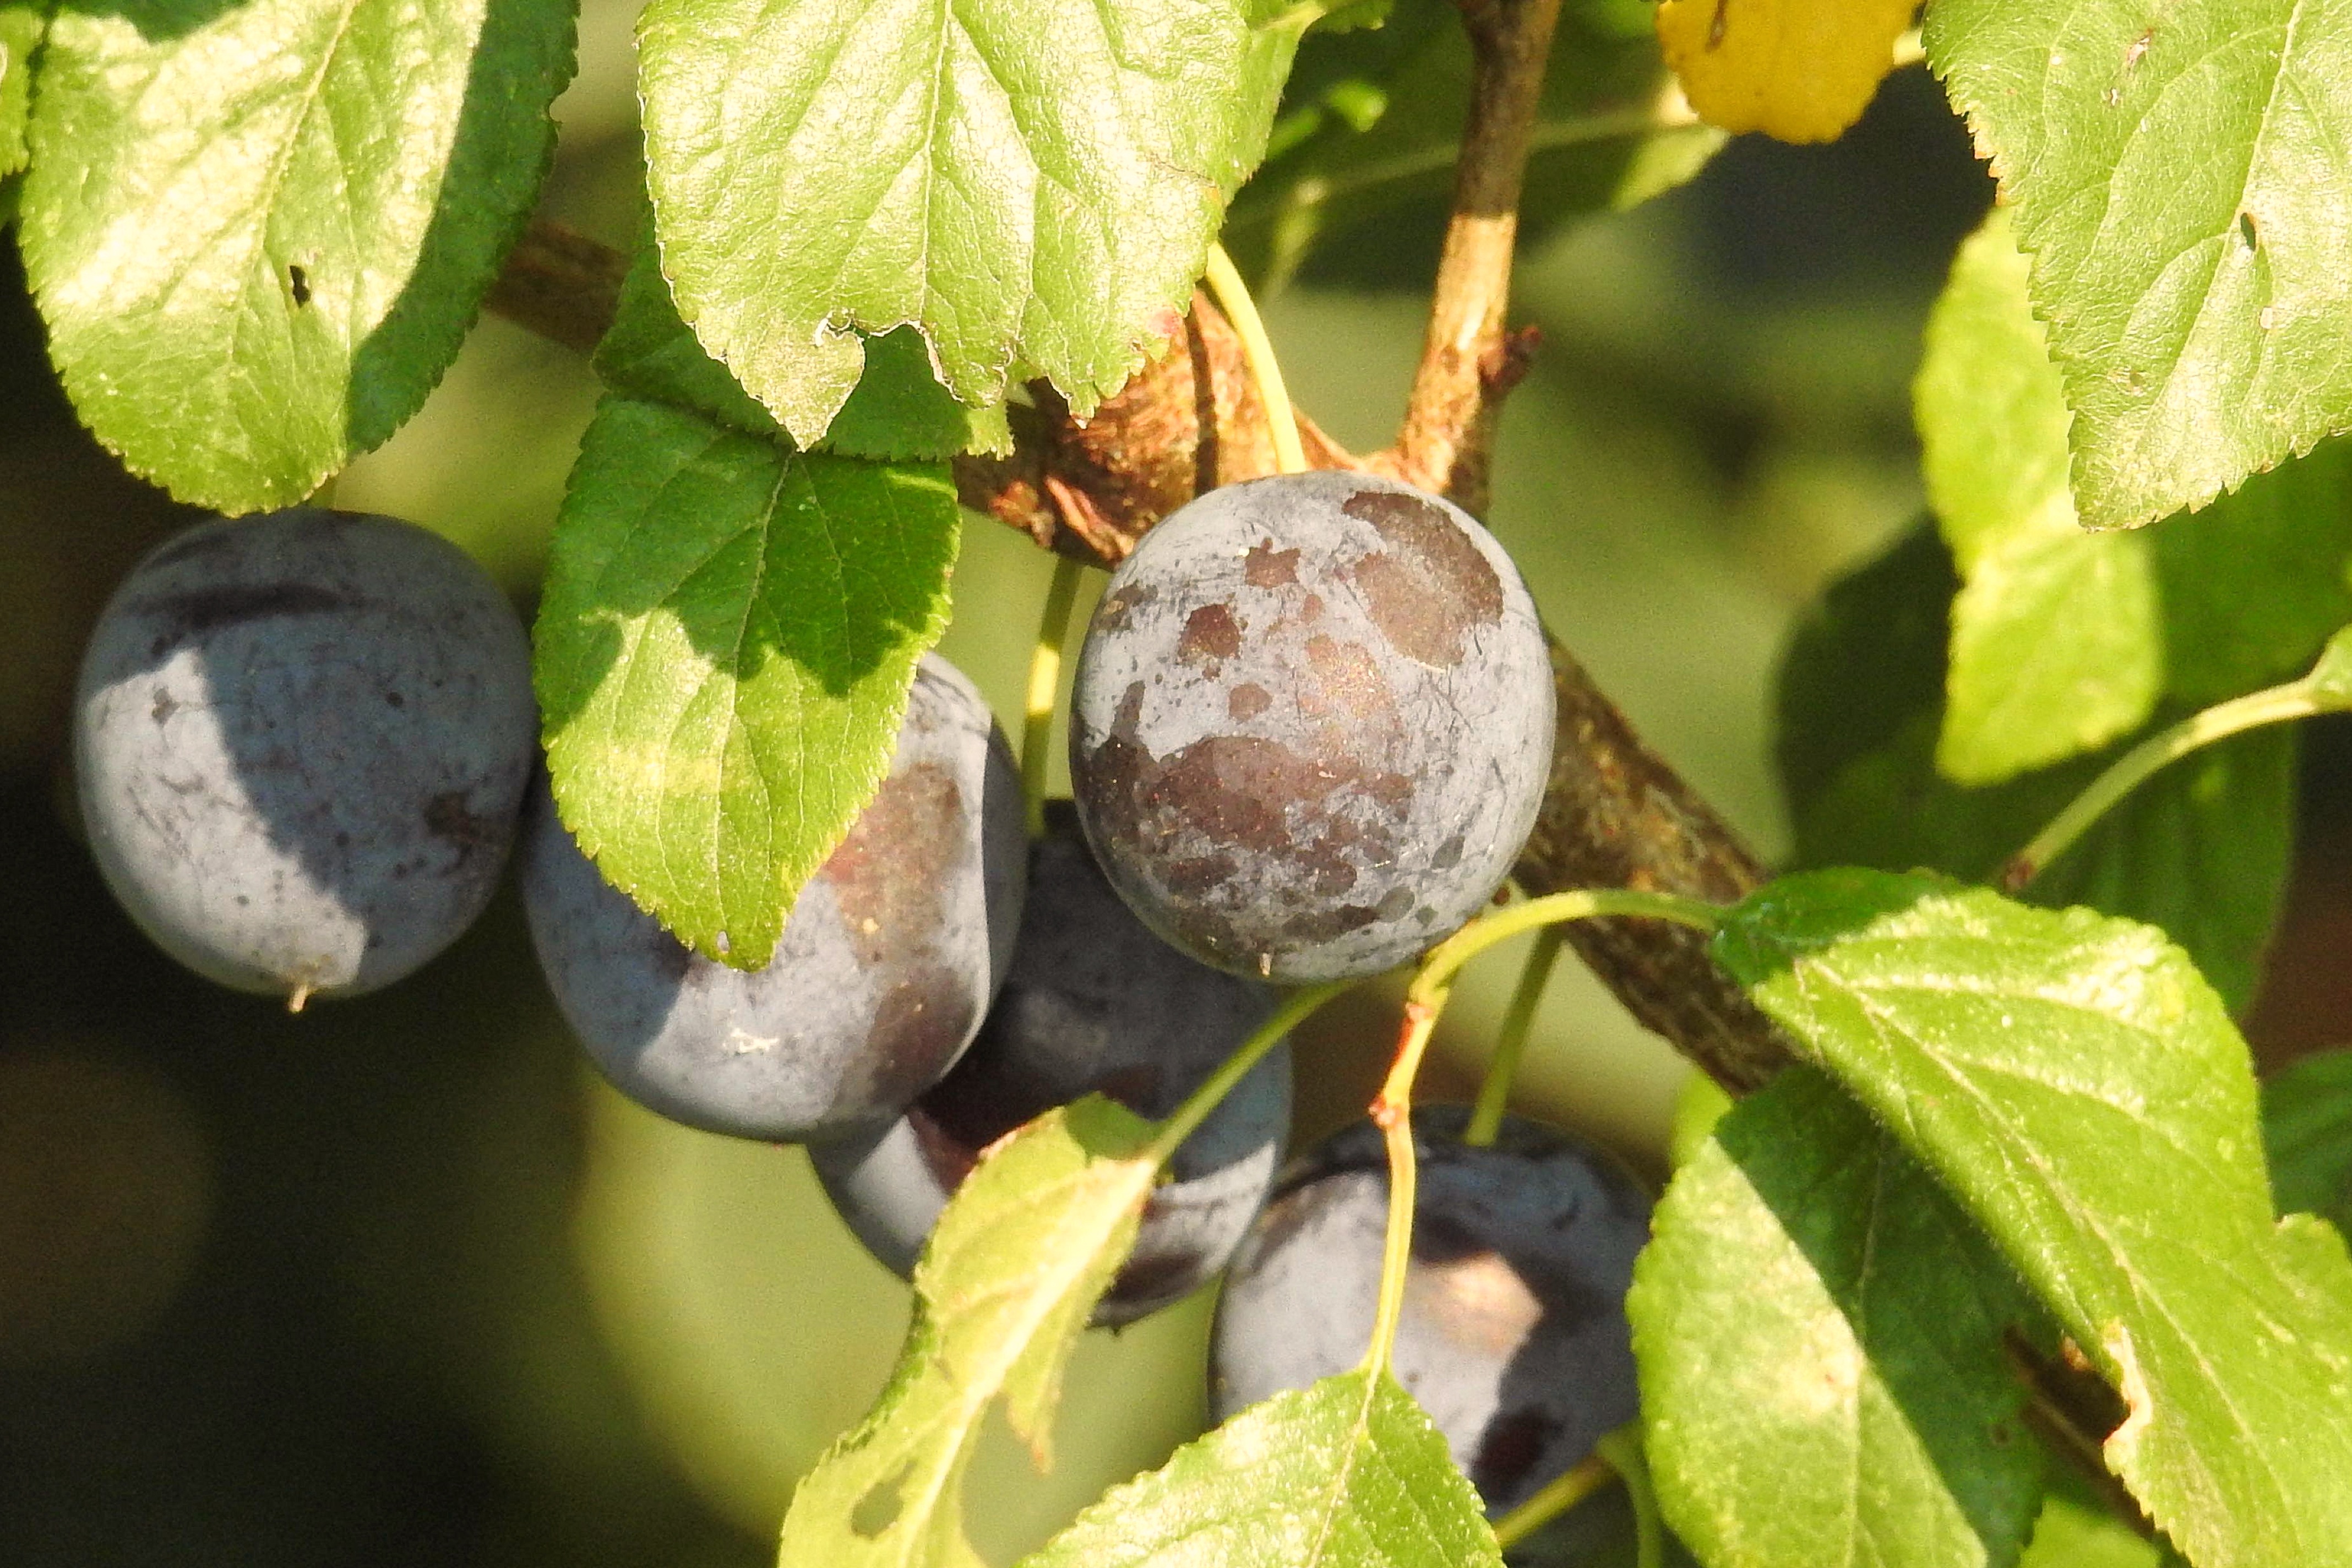
tree, branch, plant, fruit, berry, leaf, flower, food, produce, shrub, fruit tree, plums, flowering plant, rose family, plum tree, damson, land plant